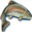
Label: trout